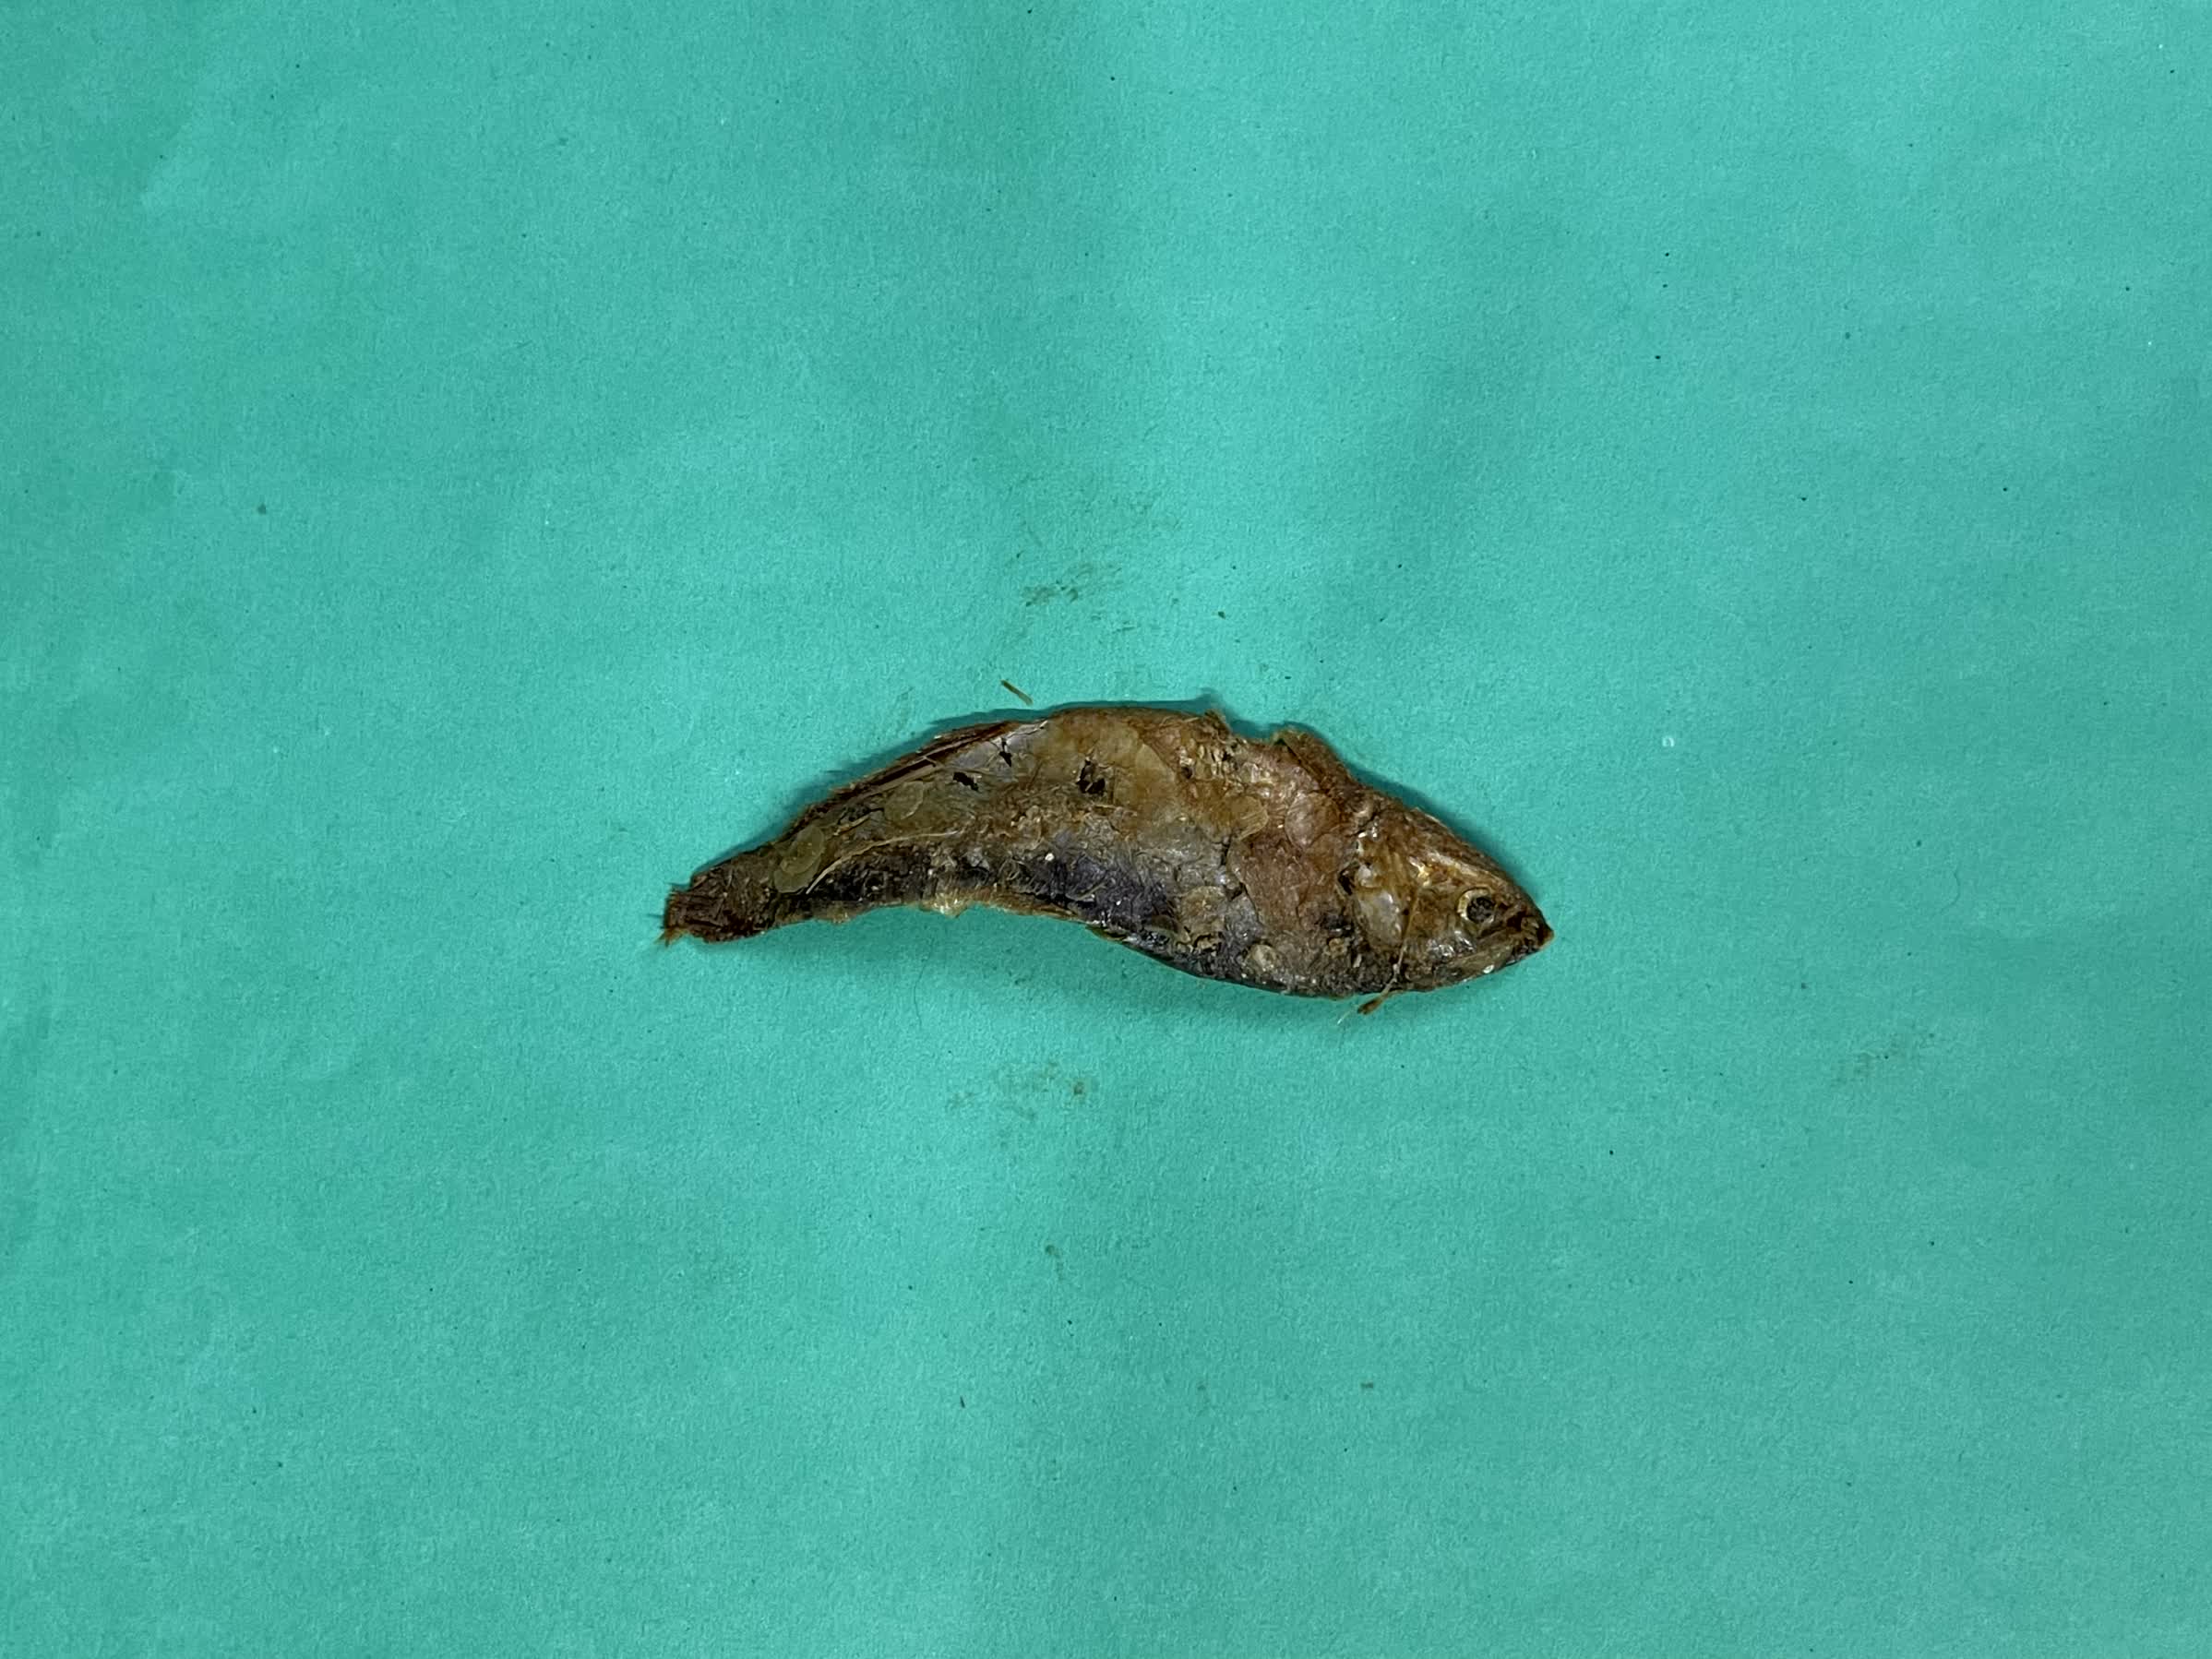
Species: Bashpata